List of birds of Albania

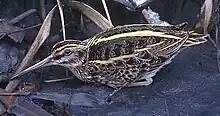

Cranes are large, long-legged and long-necked birds. Unlike the similar-looking but unrelated herons, cranes fly with necks outstretched, not pulled back. Most have elaborate and noisy courting displays or "dances".